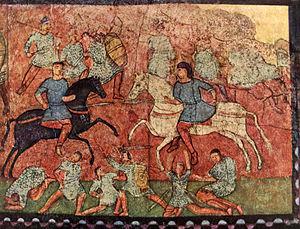
Fresque de la synagogue de Doura Europos, mur nord, registre B
Vers 200-250 : fresques chrétiennes de la catacombe du cimetière de Saint-Calixte et du cimetière de Domitille, à Rome. L'art chrétien des catacombes se développe.
La synagogue de Doura Europos est un édifice de culte juif situé dans la ville hellénistique et romaine de Doura Europos dans la province de Syrie. C'est l'un des monuments les plus importants pour l'étude de l'art juif dans l'Antiquité, témoin du judaïsme synagogal.
La guerre parthique de Trajan regroupe l'ensemble des campagnes menées par Trajan entre 114 et 117 pour étendre les limites de l'Empire romain en Orient. Elle fait suite à une succession de conflits plus ou moins importants entre Rome et le royaume des Parthes qui se disputent notamment la suprématie sur le royaume-tampon d'Arménie.